Nebel, Germany

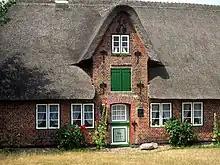
"Öömrang Hüs".

The "Öömrang Hüs" at Waaswai 1, Nebel, is a largely original ancient Frisian house from around 1751 which is owned by the folklore society "Öömrang Ferian". The original owner was a sea captain who had his ship depicted on a tile mural in the house's living room. The home decor of former times is presented in the rooms of the "Öömrang Hüs", which is opened to the public. In the attic, various exhibitions are held and one can celebrate official wedding ceremonies in the living room.